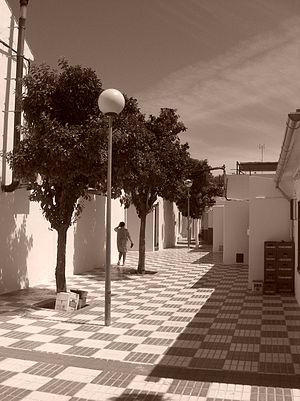
Une rue de Marinaleda (Espagne).
Marinaleda est une commune de la province de Séville située dans le comarque de Sierra sud de Séville, dans le bassin de Genil, en Andalousie, Espagne. Elle compte une superficie de 24,8 km² et une population de 2 665 habitants selon le recensement de 2017, avec une densité de population de 107,37 hab./km². Sur le plan judiciaire, elle dépend de la juridiction d'Estepa.